Cyclanthera pedata

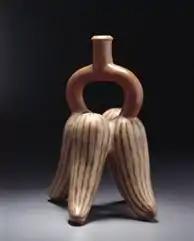
Moche culture ceramic depicting caiguas.

The Moche culture often depicted this species in their ceramics. Remains of this species have also been found buried in archaeological sites on the Peruvian coast.